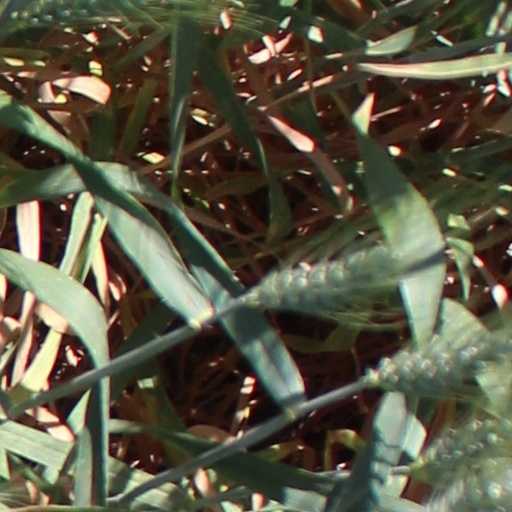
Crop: wheat